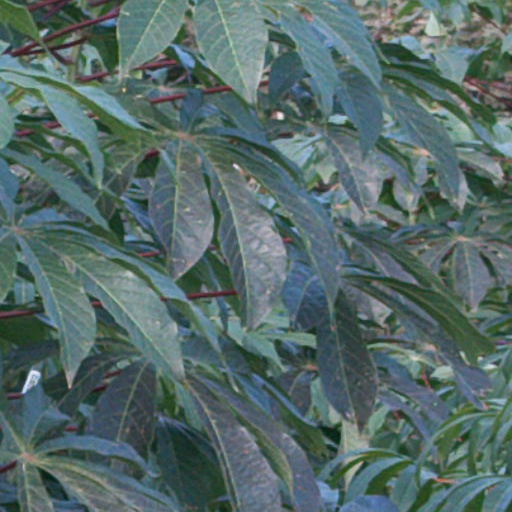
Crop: cassava